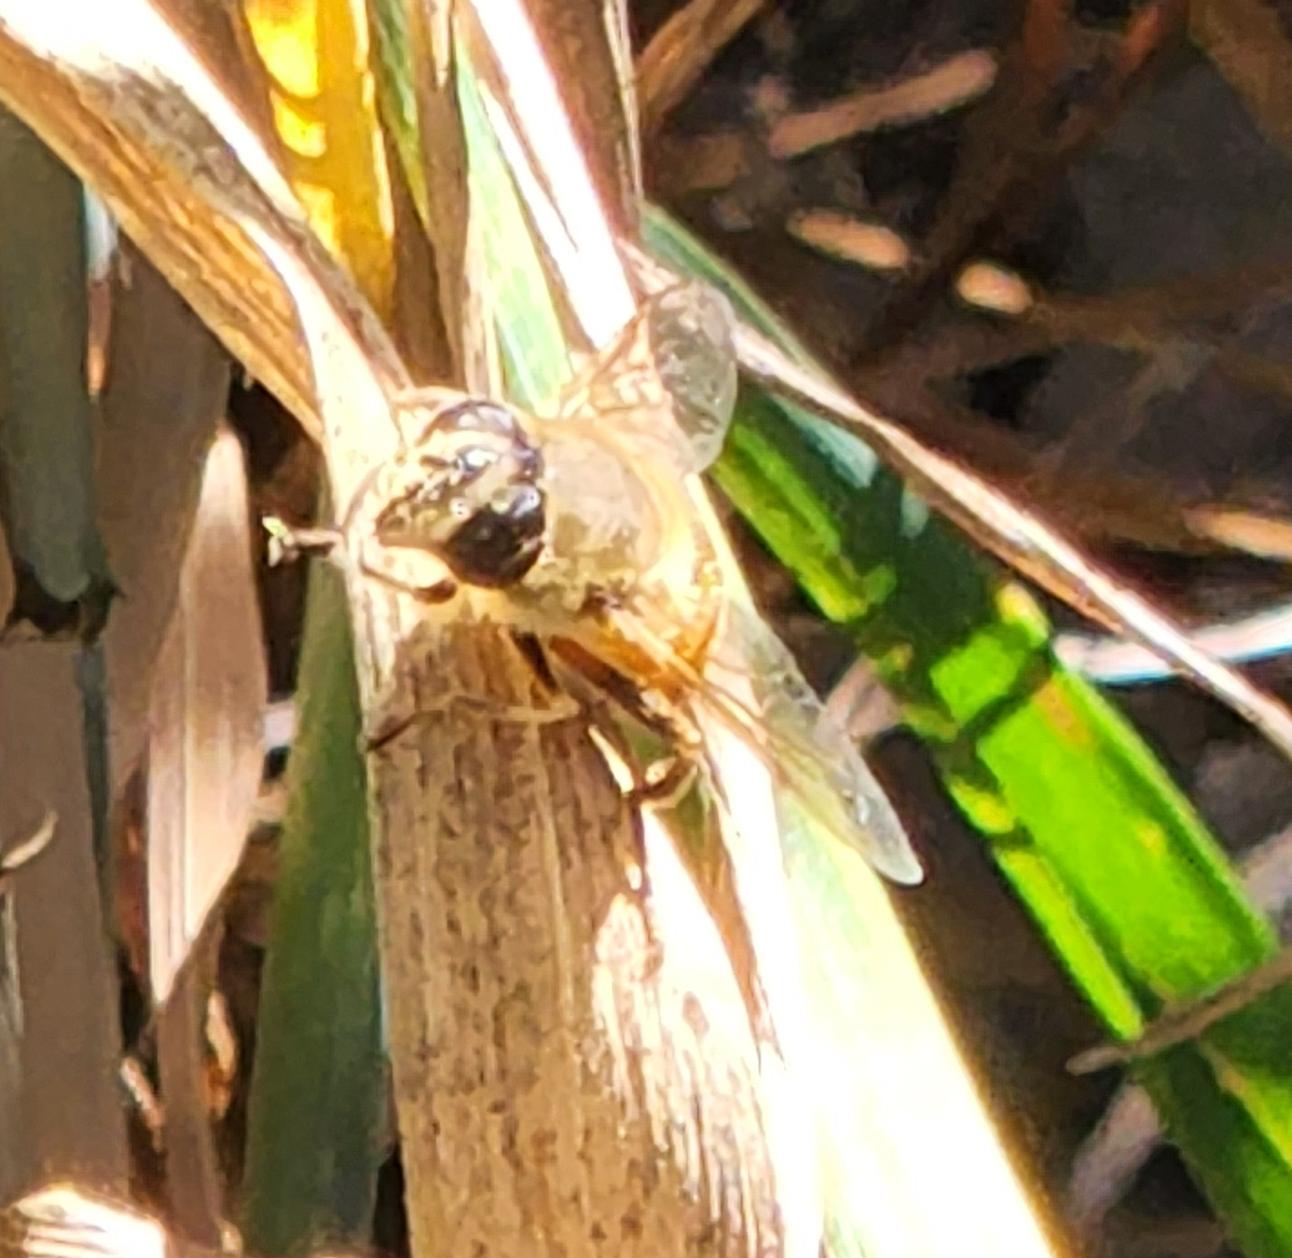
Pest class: predators